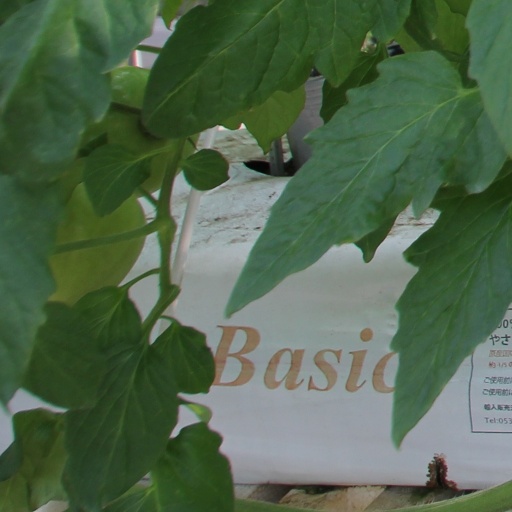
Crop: tomato